Answer in natural language. Considering the relative positions, where is light brown wooden dresser with 10 drawers with respect to Window? Choose between the following options: above or below
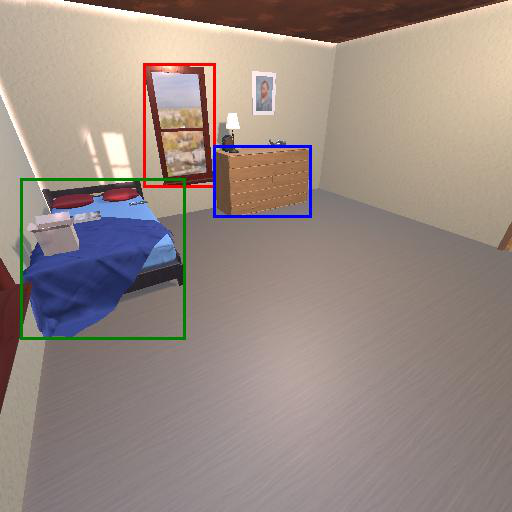
<answer>above</answer>